Inauguration of Chester A. Arthur

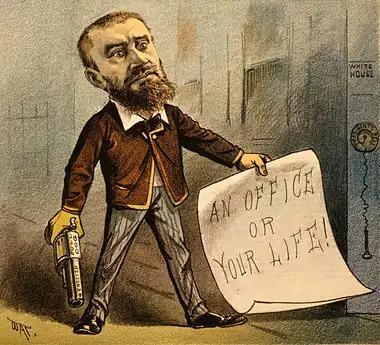
An 1881 political cartoon depicting Charles J. Guiteau, Garfield's assassin

On March 5, 1881, Charles J. Guiteau traveled to Washington, D.C., to petition Garfield for a political office. Guiteau, who is believed to have suffered from either syphilis or schizophrenia that impacted his mental capacities, believed that he was entitled to a diplomatic position for his stump speech in favor of Garfield. He was repeatedly turned away by those through whom he attempted to get an appointment with Garfield, but Arthur took some pity on him, and Guiteau believed that they had a friendship. On May 18, two days after Conkling resigned from his Senate seat, Guiteau decided to assassinate Garfield, believing that God was telling him that "If the President was out of the way every thing would go better". Guiteau purchased a .44 caliber British Bull Dog revolver, a knife, and a box of cartridges on June 6, and he practiced his shooting on the edge of the Potomac River. He spent the following month stalking Garfield, first hoping to shoot him at church before deciding on the Baltimore and Potomac Railroad Station, where Garfield and his wife would board the train to their New Jersey home.